Ledzokuku-Krowor Municipal Assembly

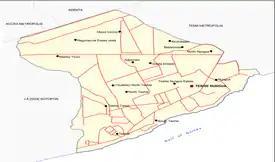
Communities within the Ledzokuku-Krowor Municipal Assembly

The district covers an area of and is bounded to the west by the La Dade Kotopon Municipal Assembly, to the east by the Tema Metropolitan Assembly, to the north by the Accra Metropolitan Assembly and Ashaiman Municipal district, and to the south by the Gulf of Guinea.